Claus O. Wilke

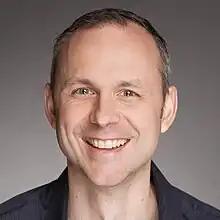

Claus O. Wilke is a computational and evolutionary biologist and chair of the Department of Integrative Biology at University of Texas at Austin, where he is the Dwight W. and Blanche Faye Reeder Centennial Fellow in Systematic and Evolutionary Biology, and currently holds the Joseph J. & Jeanne M. Lagowski Regents Professorship in Molecular Bioscience.